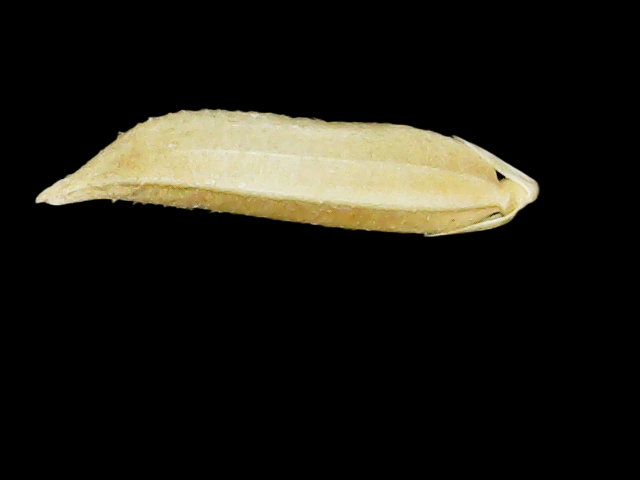
Rice variety: Binadhan25